Wisconsin

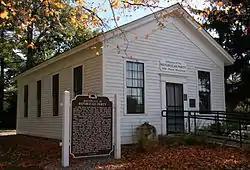
The Little White Schoolhouse in Ripon held the nation's first meeting of the Republican Party.

Wisconsin became a territorial possession of the United States in 1783 after the American Revolutionary War. In 1787, it became part of the Northwest Territory. As territorial boundaries subsequently developed, it was then part of Indiana Territory from 1800 to 1809, Illinois Territory from 1809 to 1818, and Michigan Territory from 1818 to 1836. However, the British remained in control until after the War of 1812, the outcome of which finally established an American presence in the area. Under American control, the economy of the territory shifted from fur trading to lead mining. The prospect of easy mineral wealth drew immigrants from throughout the U.S. and Europe to the lead deposits at Mineral Point, Dodgeville, and nearby areas. Some miners found shelter in the holes they had dug, and earned the nickname "badgers", leading to Wisconsin's identity as the "Badger State". The sudden influx of white miners prompted tension with the local Native American population. The Winnebago War of 1827 and the Black Hawk War of 1832 culminated in the forced removal of Native Americans from most parts of the state.